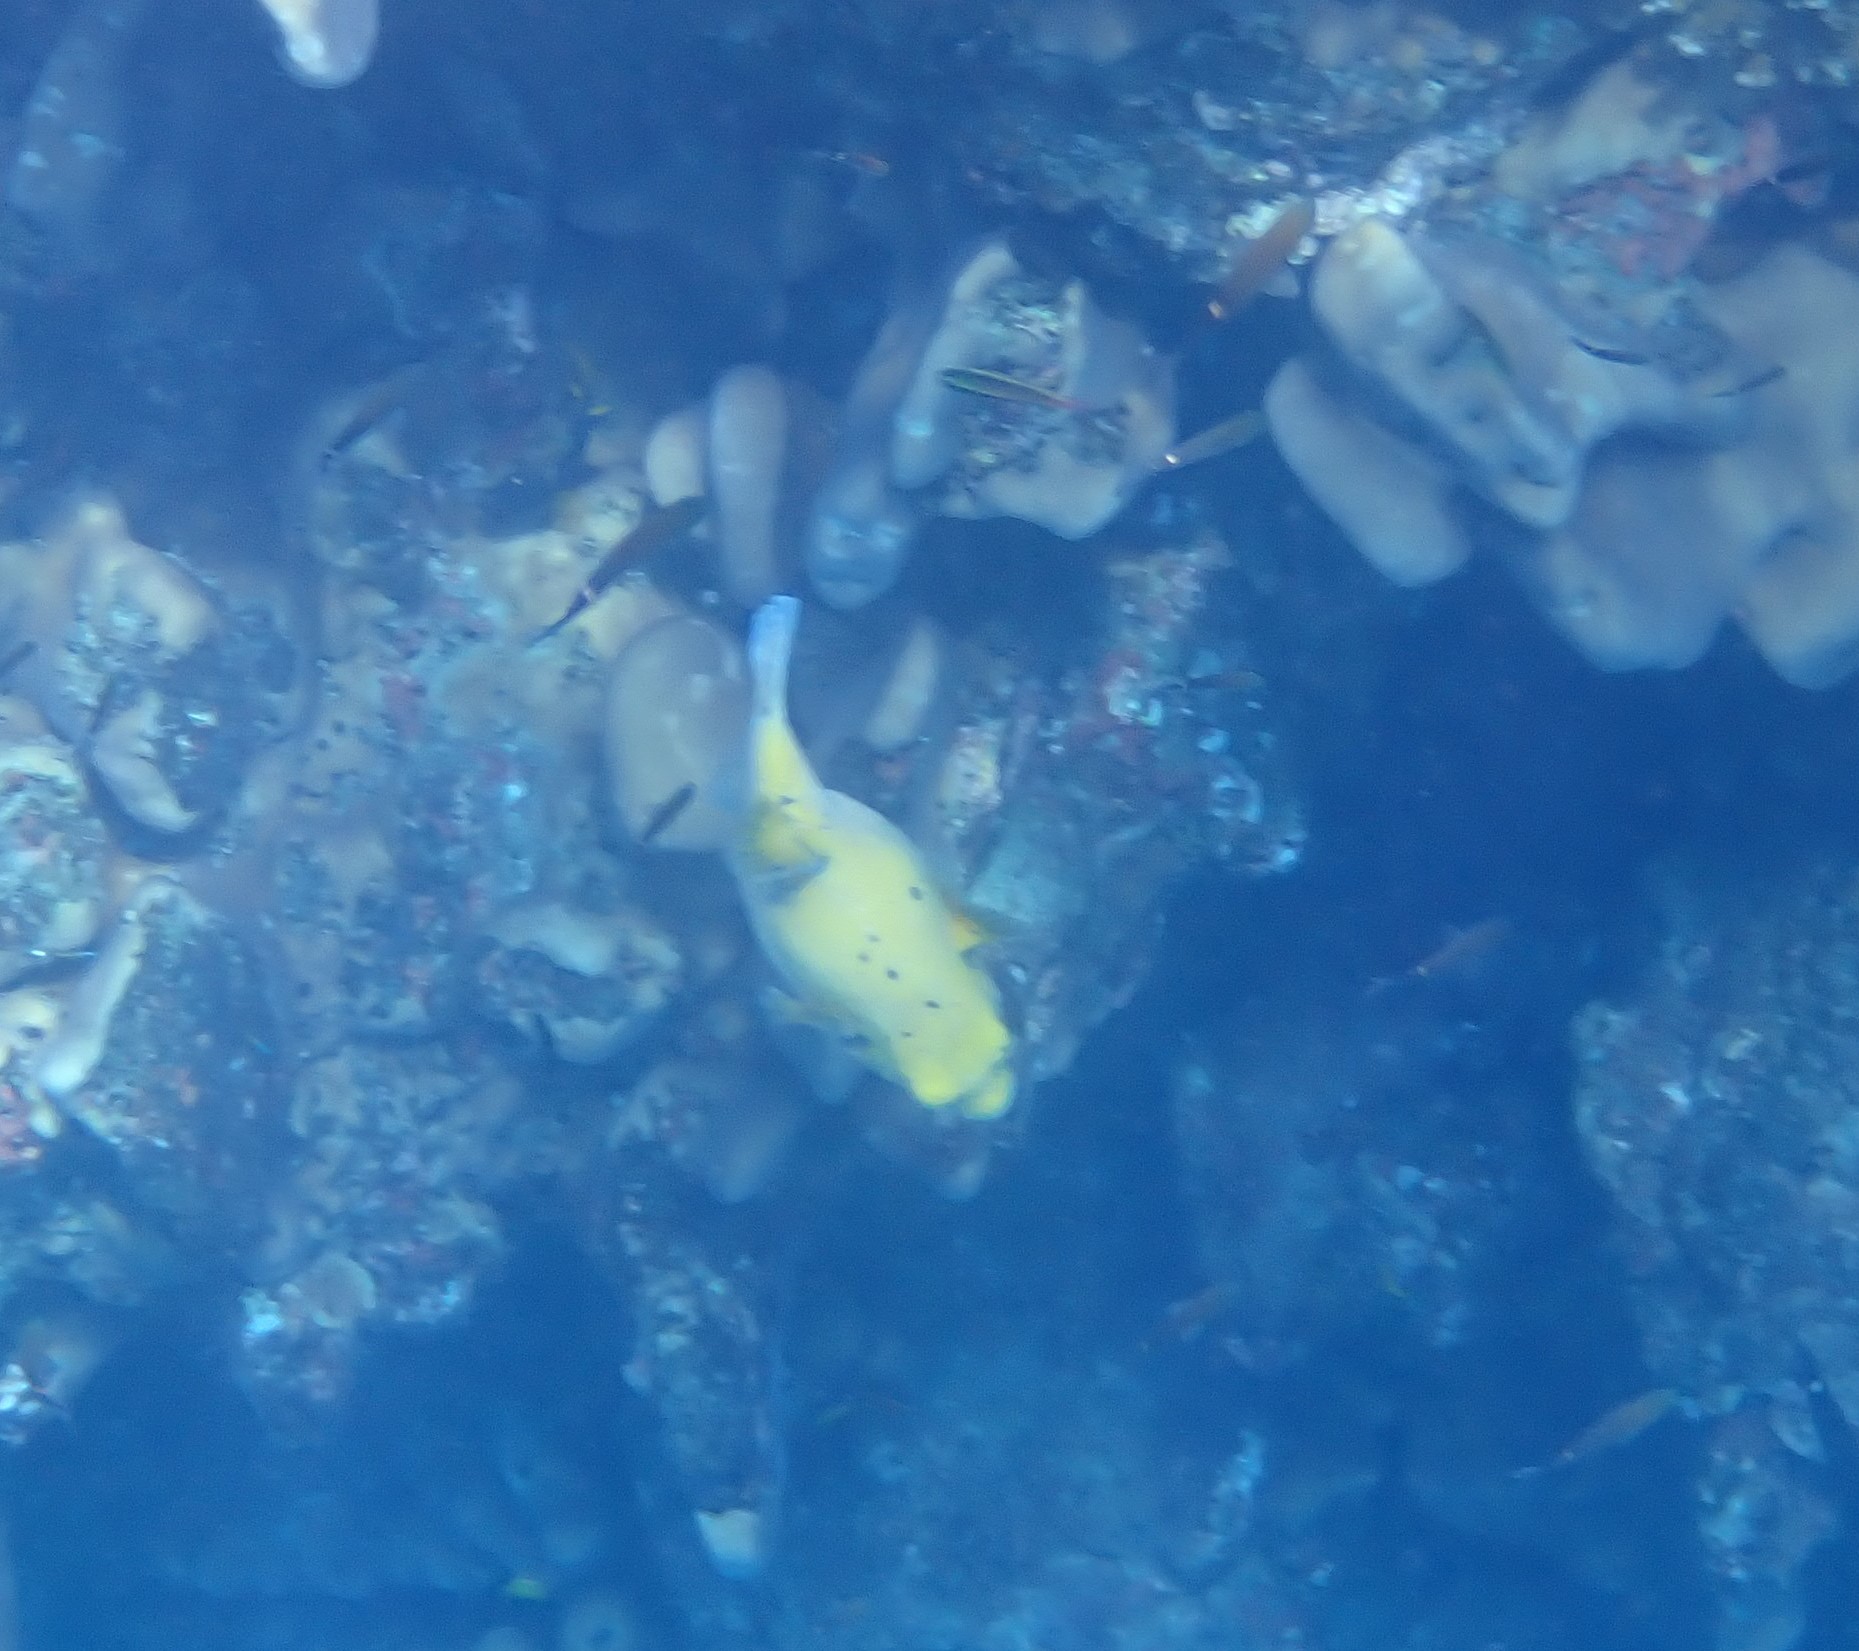
Arothron meleagris (Guineafowl Puffer)